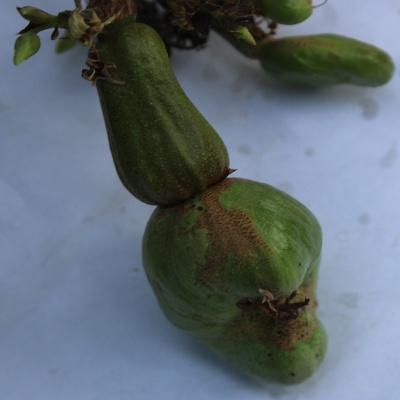
Crop: Cashew
Condition: healthy